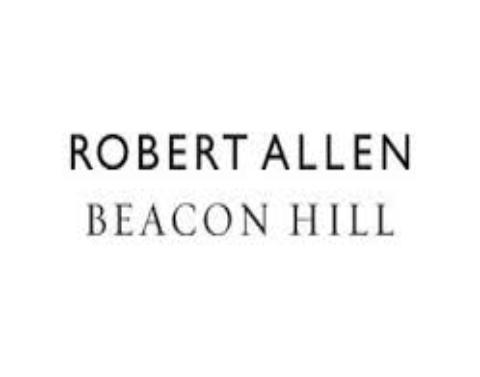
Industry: Clothes